Yadhava Kannan Temple, Thanjavur

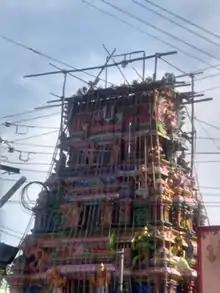
Raja gopura

Yaadava Kannan Temple, Thanjavur, is a Vishnu temple in (also known as Karanthai), a suburb of Thanjavur in Thanjavur district in Tamil Nadu (India).